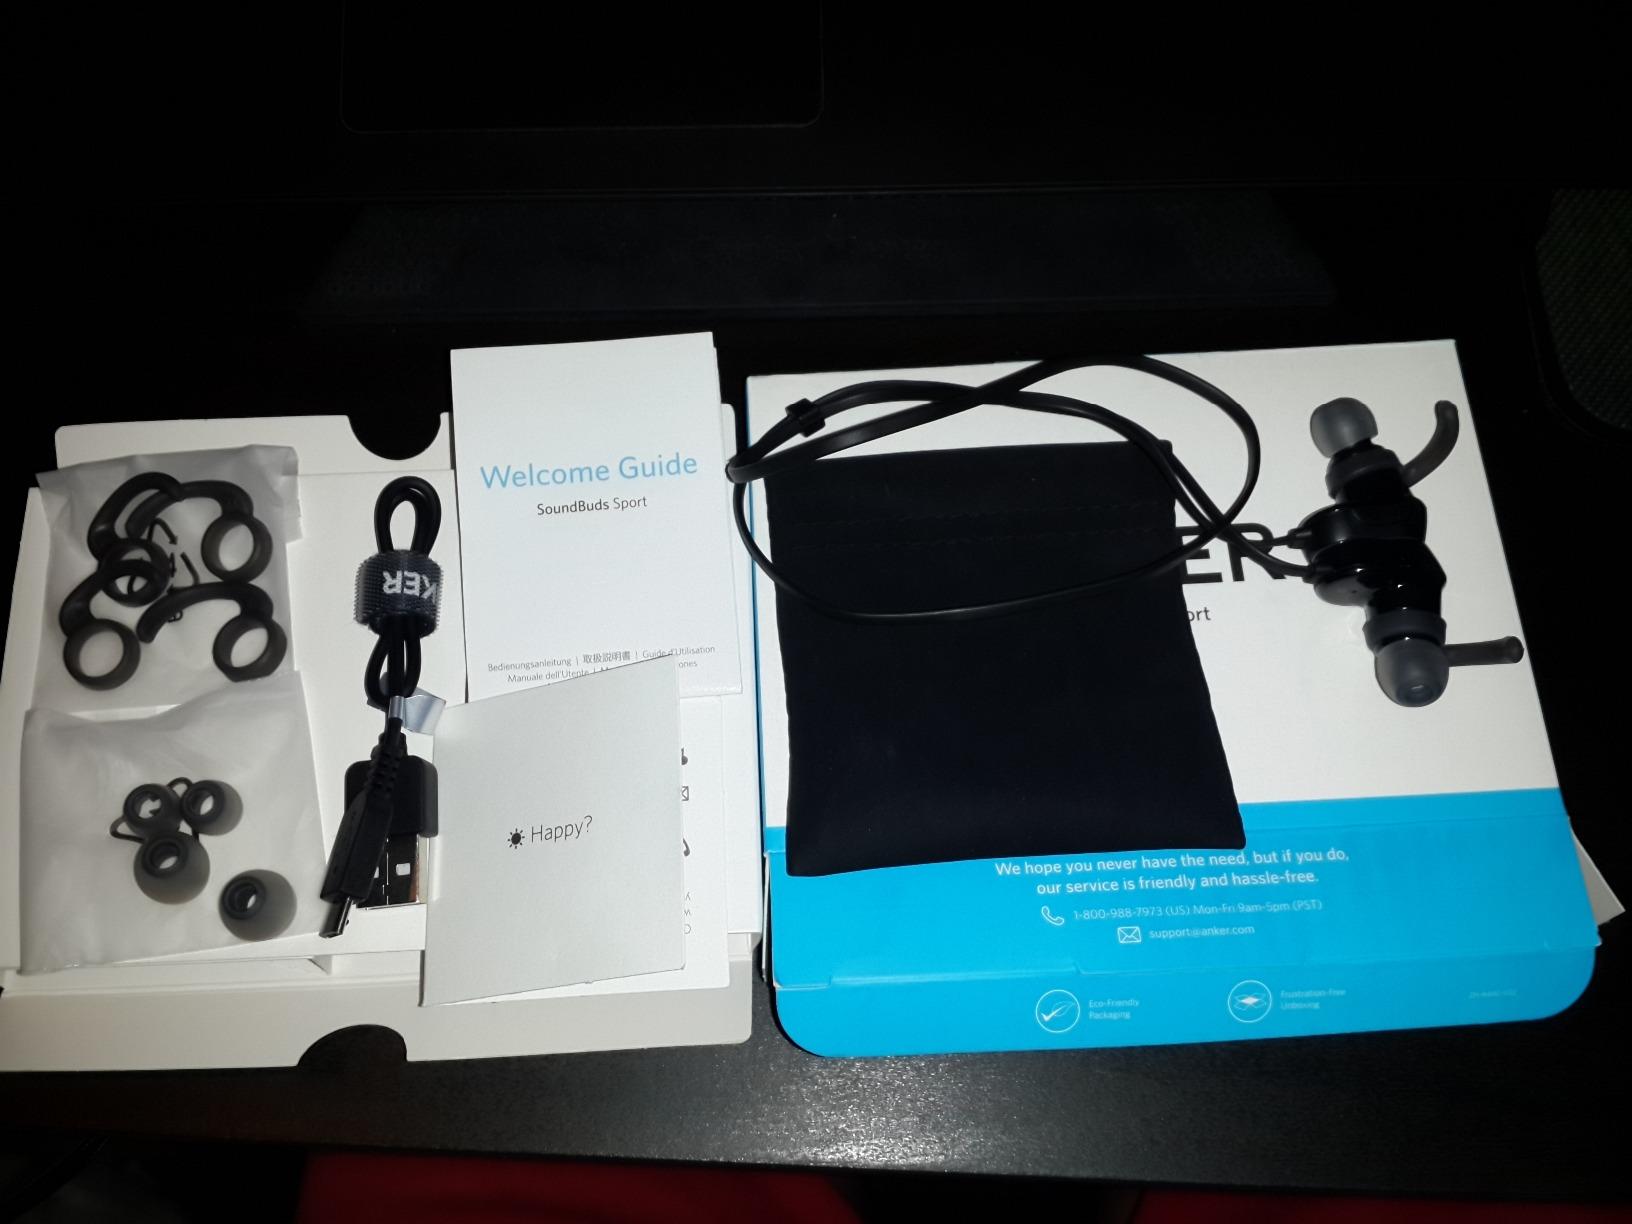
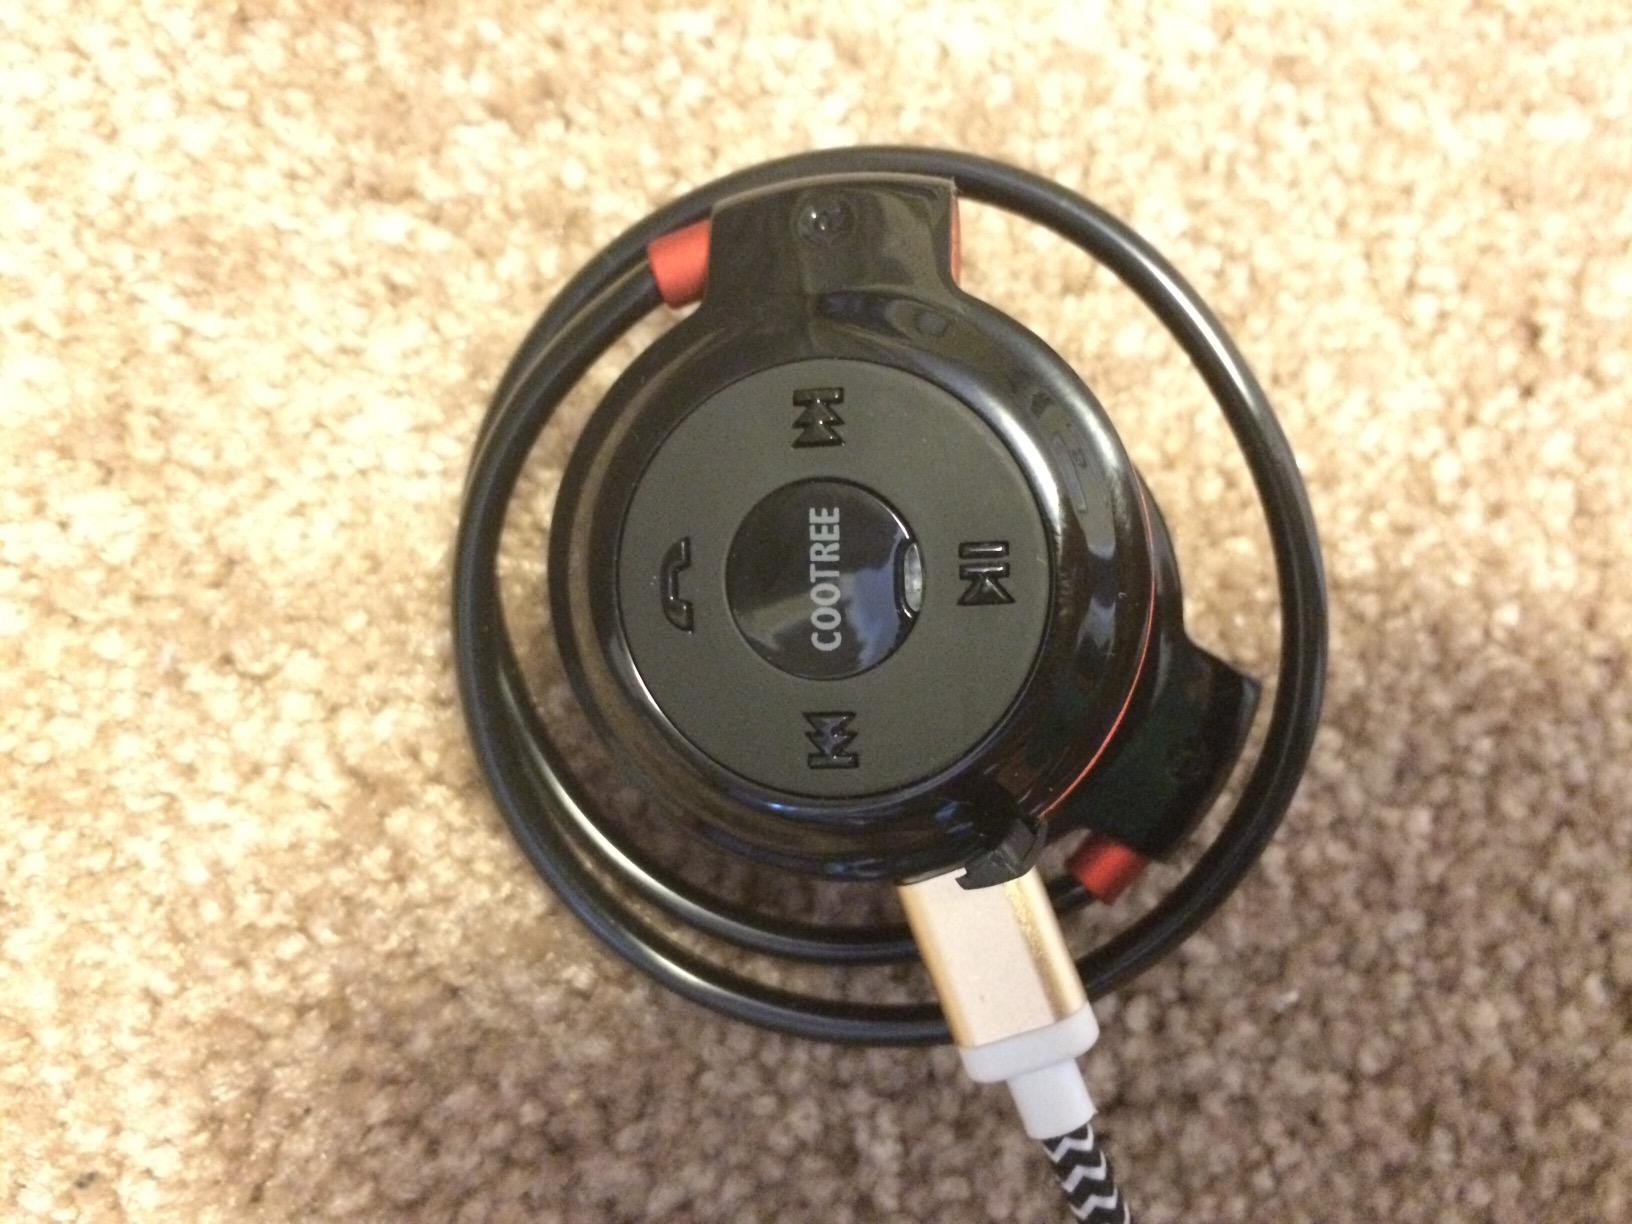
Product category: headphones
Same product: no